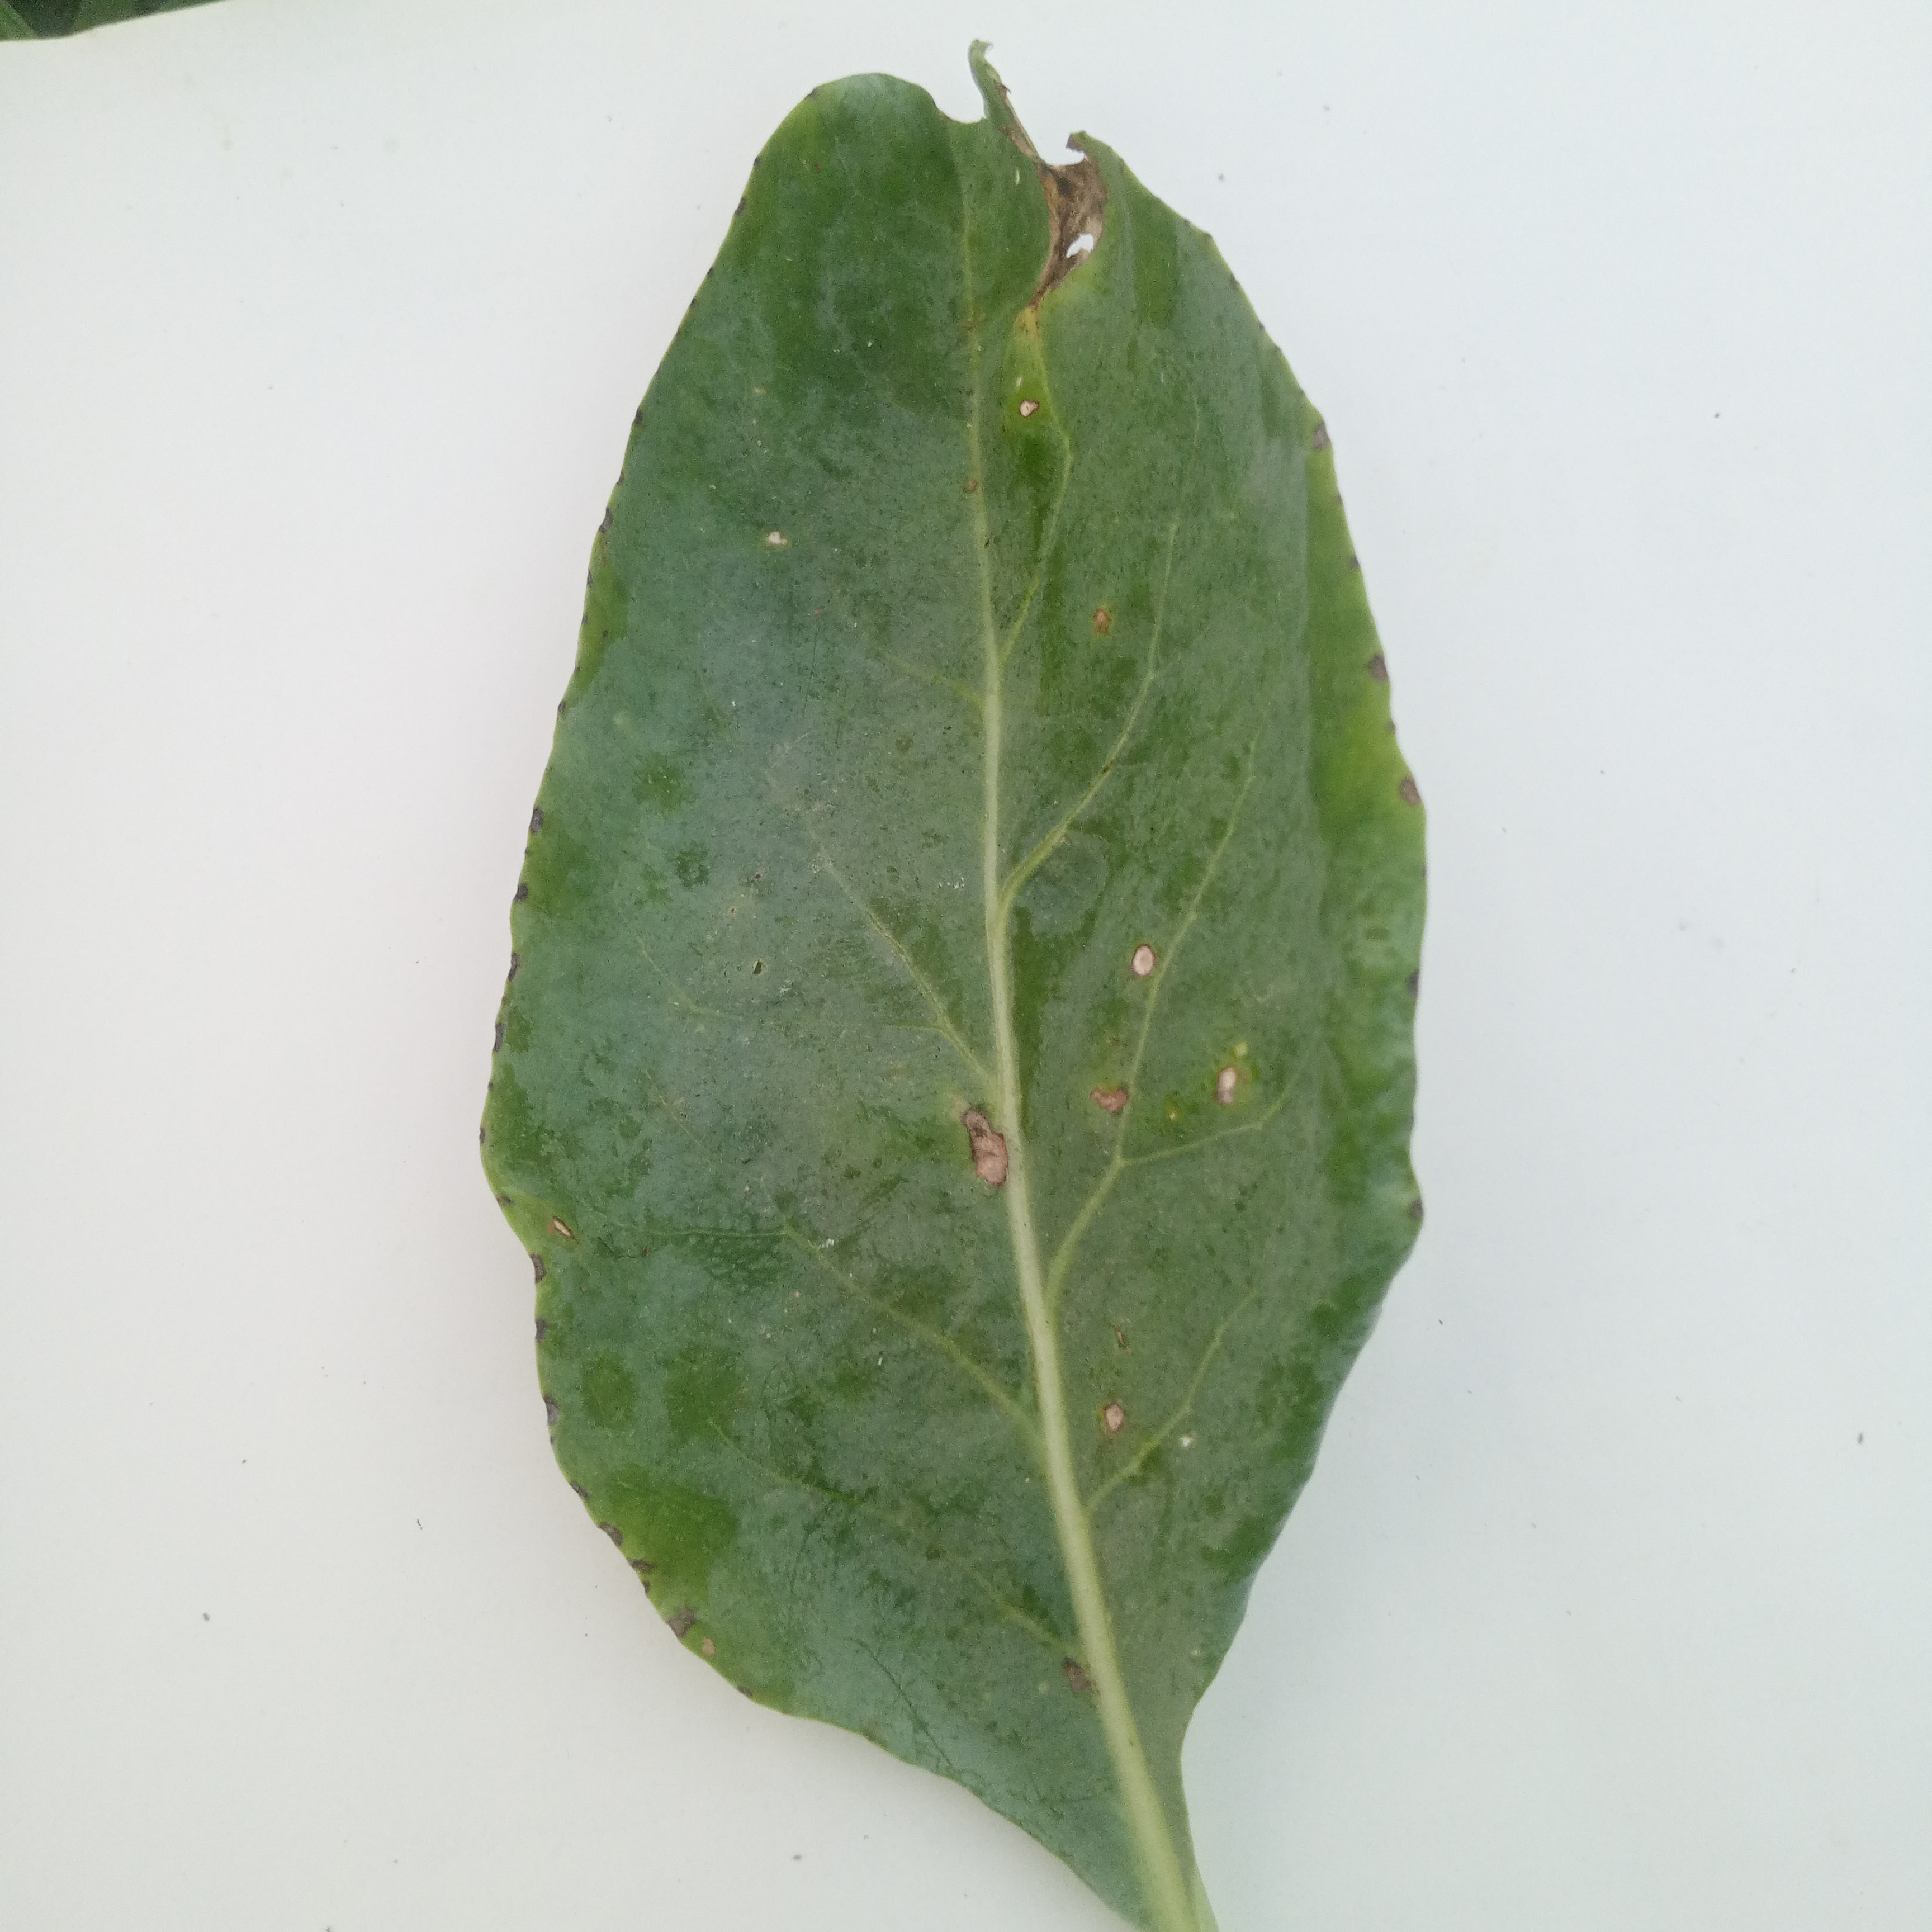
Label: Black Rot